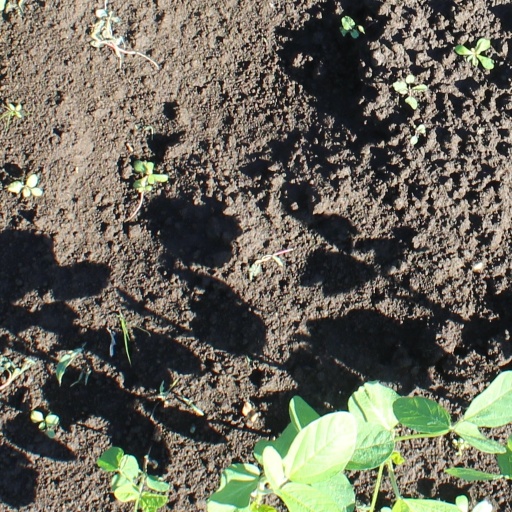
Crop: soybean